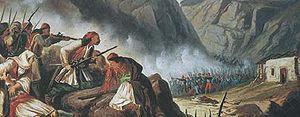
Dimítrios Ypsilántis, deuxième fils de Constantin Ypsilántis et frère d’Alexandre Ypsilántis, fut un militaire et homme d'État grec au service de la Russie, puis de l’indépendance grecque et un homme politique du jeune État grec indépendant.
Theódoros Kolokotrónis, né le 3 avril 1770 à Ramavouni en Messénie, dans le Péloponnèse et mort le 15 février 1843 à Athènes, fut un général et homme d'État grec, héros de la Guerre d'indépendance grecque. Il était surnommé le « Vieux de Morée » car il avait cinquante ans au début du conflit.
Mai : victoire perse du fils du chah Abbas Mirza sur l’empire ottoman à Khuy. Les armées du chah de Perse avancent dans la région du Kurdistan et contrôlent l’Anatolie orientale. Une épidémie de choléra met un terme à leur expansion.
La guerre d’indépendance grecque, ou Révolution grecque, est le conflit durant lequel les Grecs, finalement soutenus par les grandes puissances, réussirent à obtenir leur indépendance de l'Empire ottoman.